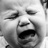
Emotion: sad